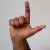
The image shows a hand gesture representing the letter 'L' in Indian Sign Language.